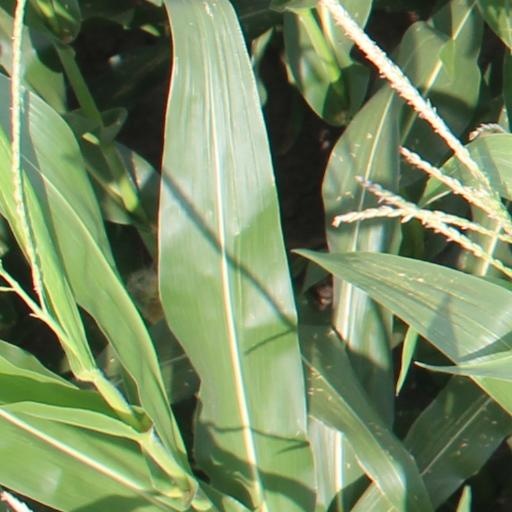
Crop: maize; corn